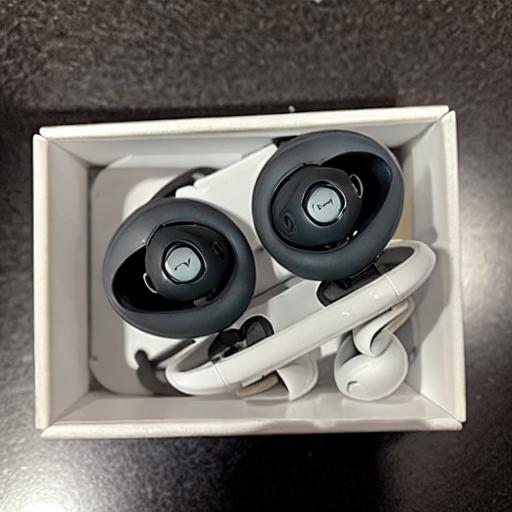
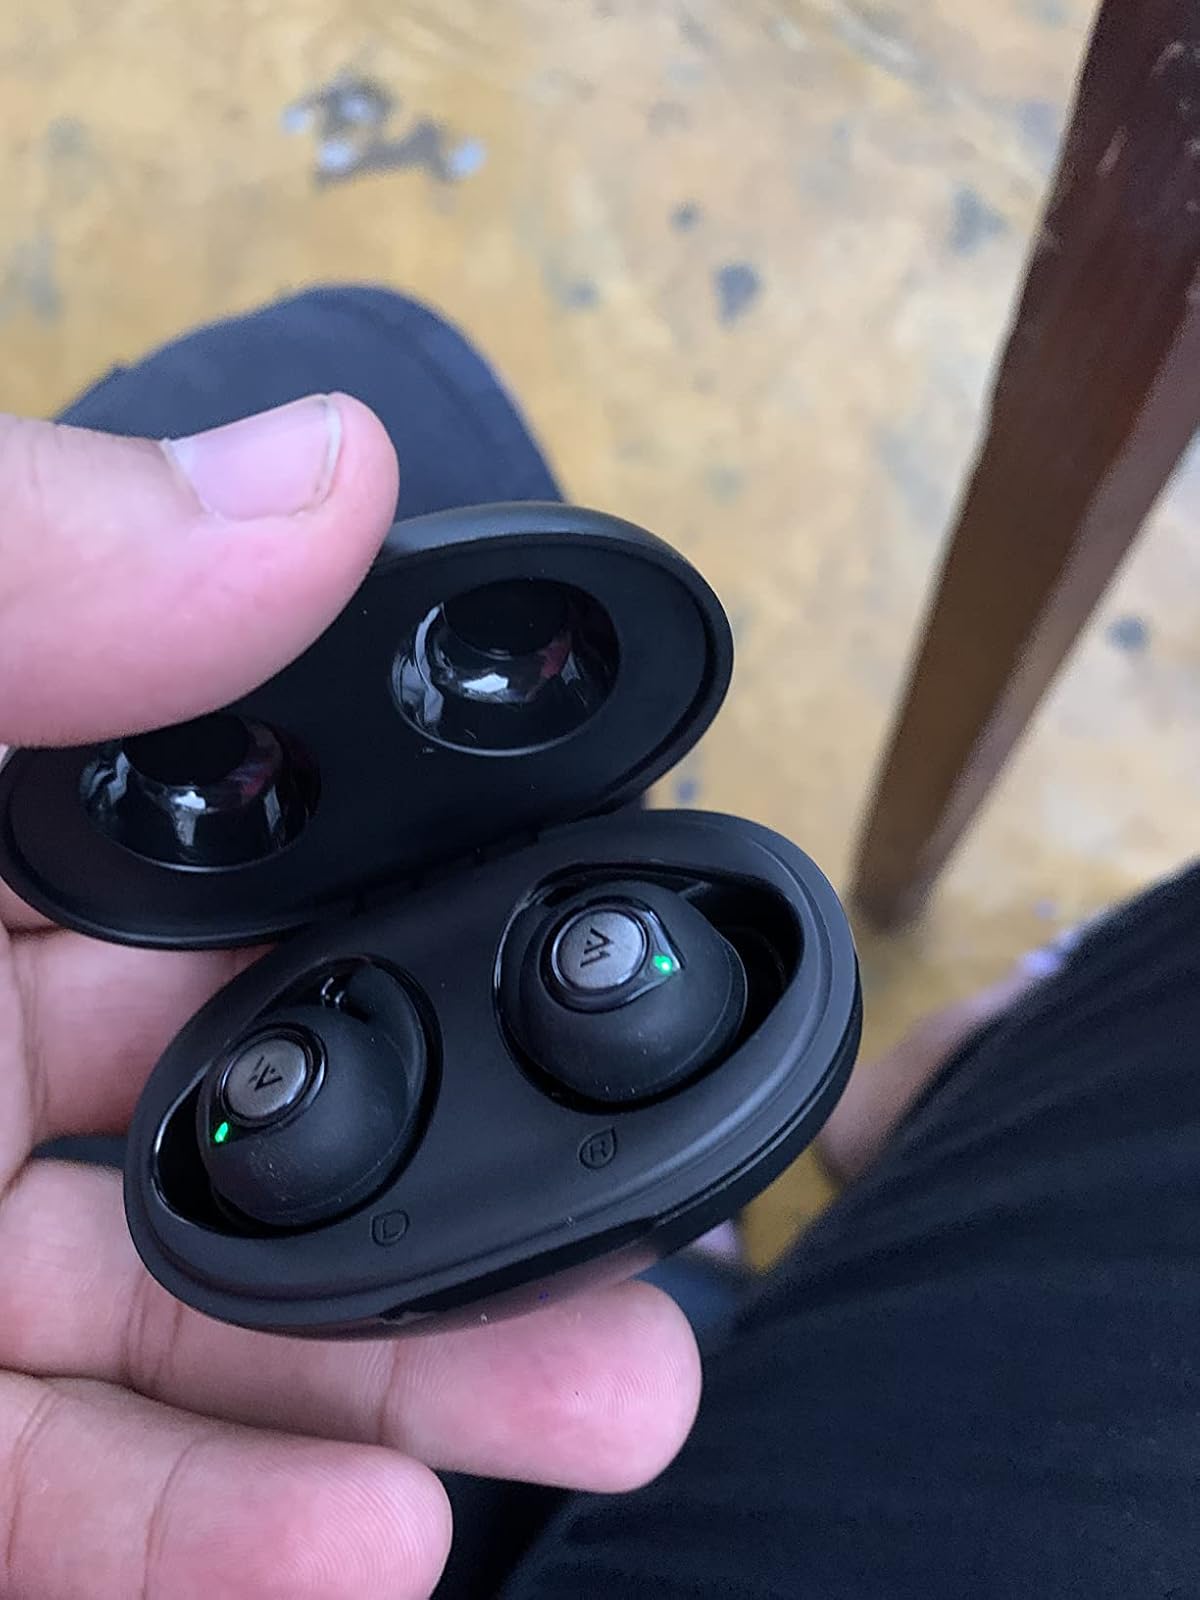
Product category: earbuds
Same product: no